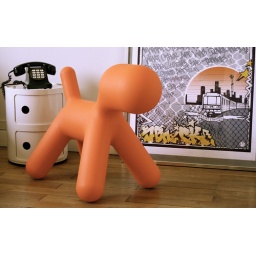
Puppy Chair Designer : Eerio AarnioSerigraphy by SonickBed side table : Componibili by Kartell Still preparing our new home :)